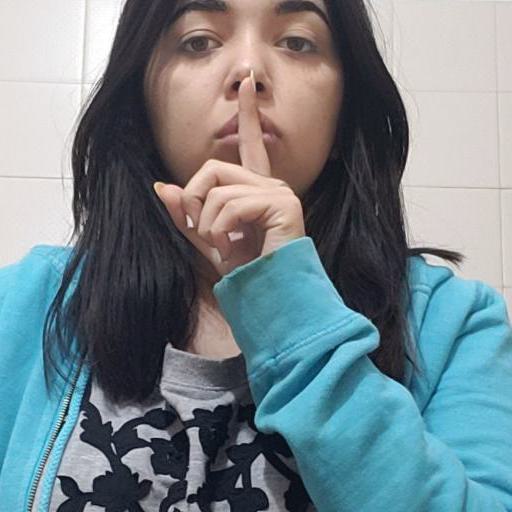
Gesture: mute